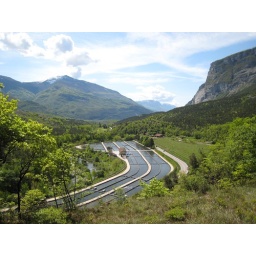
Looking over the valley in the direction of the lake (it's behind the mountains). That's a fish farm in the foreground.